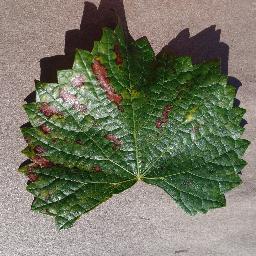
Label: Grape___Esca_(Black_Measles)